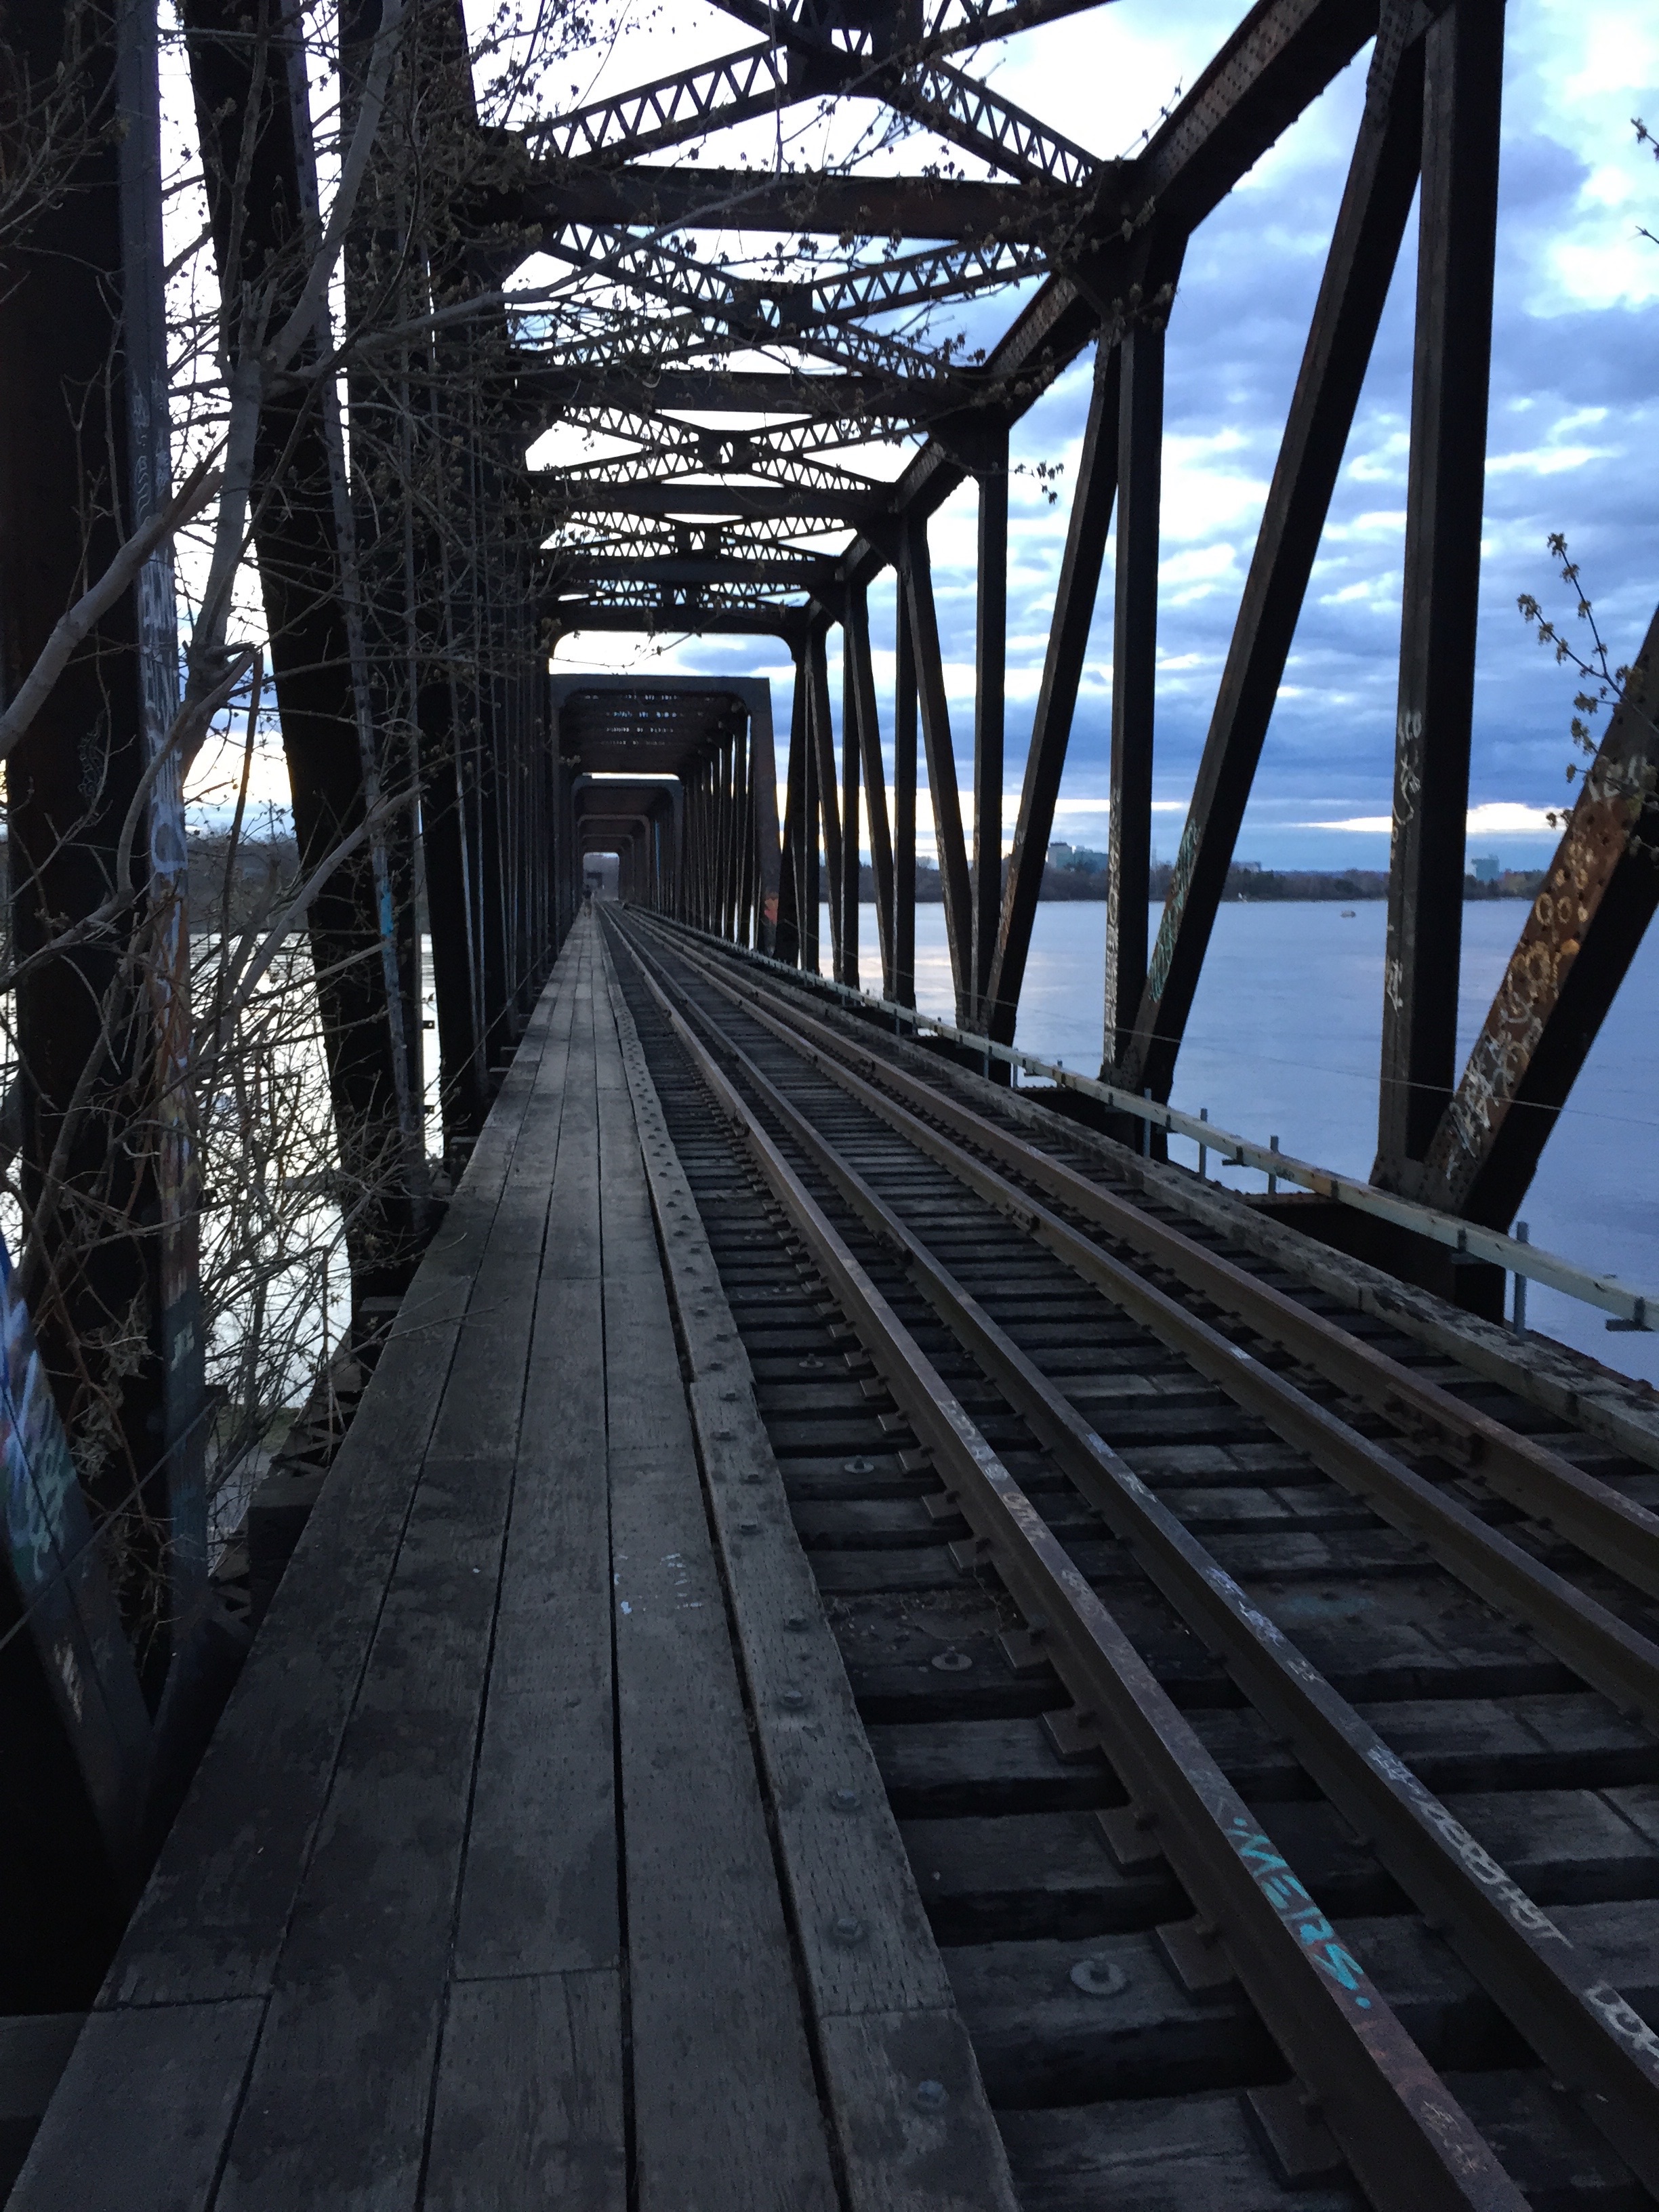
track, bridge, transport, line, truss bridge